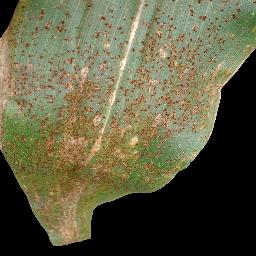
Label: Corn_(Maize)___Common_Rust